Describe the emotion expressed in this image:  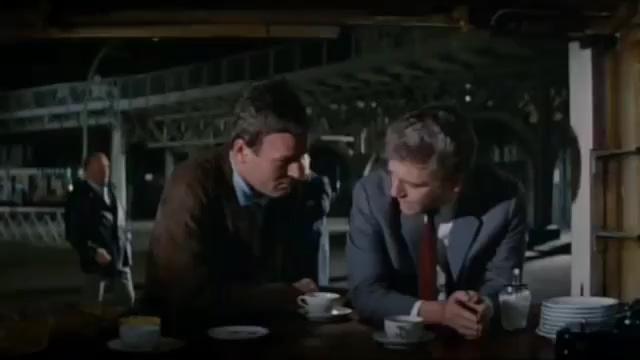
This person displays Pain, valence and arousal with low intensity.